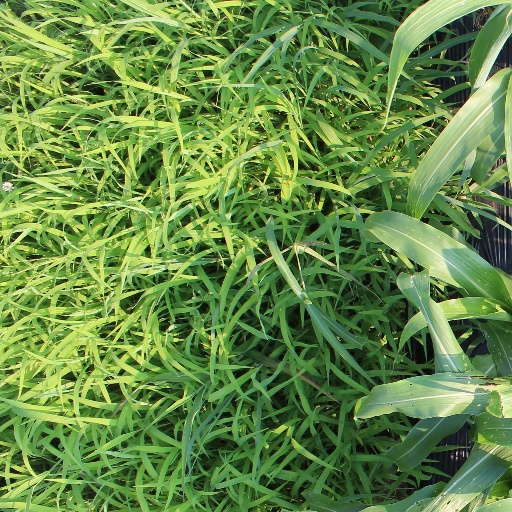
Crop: sorghum